Taiwan

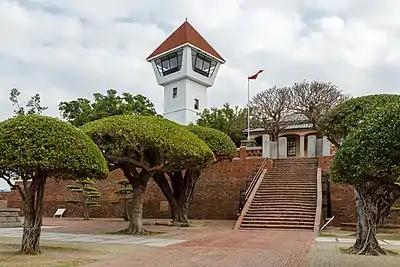
Fort Zeelandia, built in 1634, was the governor's residence in Dutch Formosa.

In 1624, the Dutch East India Company (VOC) established Fort Zeelandia on the coastal islet of Tayouan (in modern Tainan). The lowland areas were occupied by 11 Indigenous chiefdoms, some of which fell under Dutch control, including the Kingdom of Middag. When the Dutch arrived, southwestern Taiwan was already frequented by a mostly transient Chinese population numbering close to 1,500. The VOC encouraged Chinese farmers to immigrate and work the lands under Dutch control and by the 1660s, some 30,000 to 50,000 Chinese were living on the island. Most of the farmers cultivated rice for local consumption and sugar for export while some immigrants engaged in deer hunting for export.